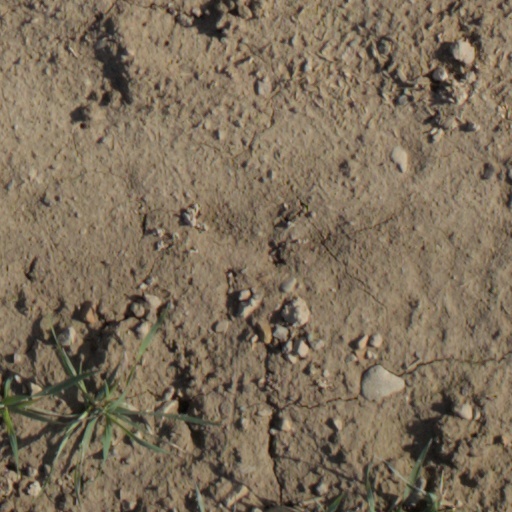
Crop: wheat